Catholic Church in Cape Verde

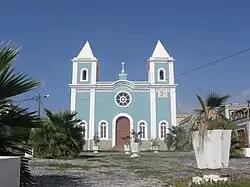
Church in São Filipe, Ilha do Fogo, Cape Verde

The Catholic Church in the Cape Verde is part of the worldwide Catholic Church, under the spiritual leadership of the Pope in Rome. The country is divided into two dioceses: Mindelo and Santiago de Cabo Verde.